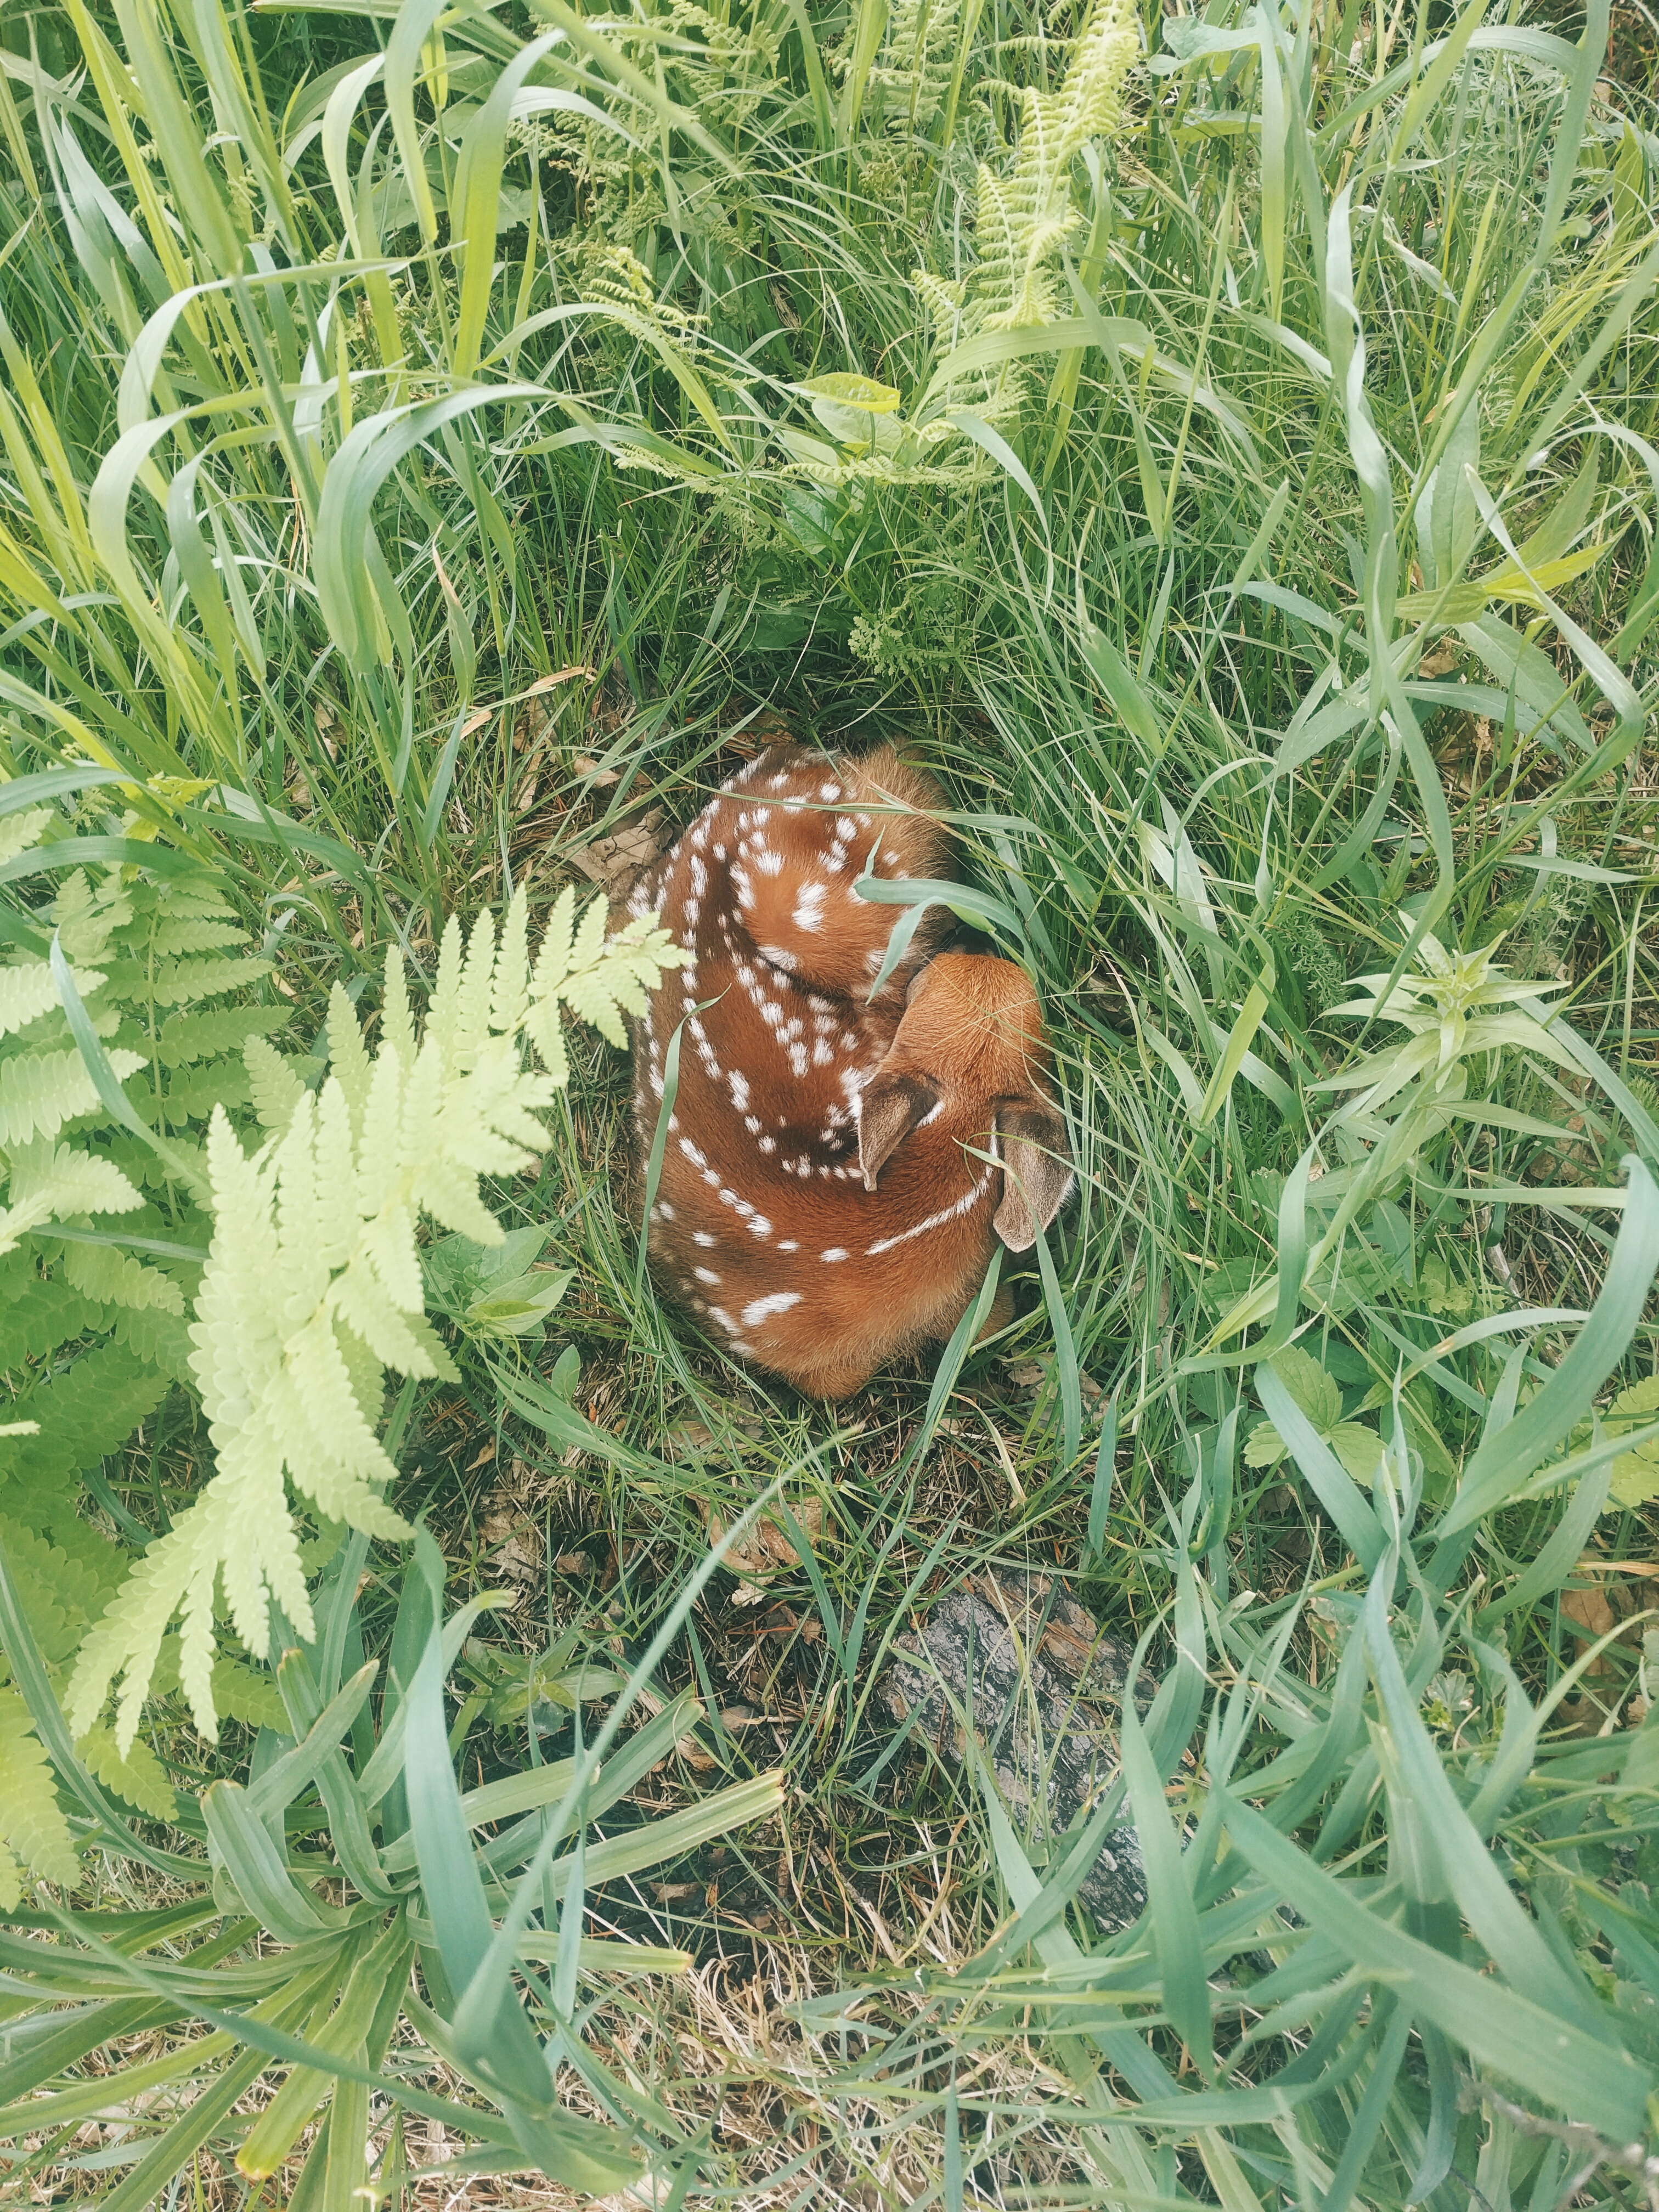
grass, plant, flower, wildlife, food, produce, flowering plant, grass family, land plant